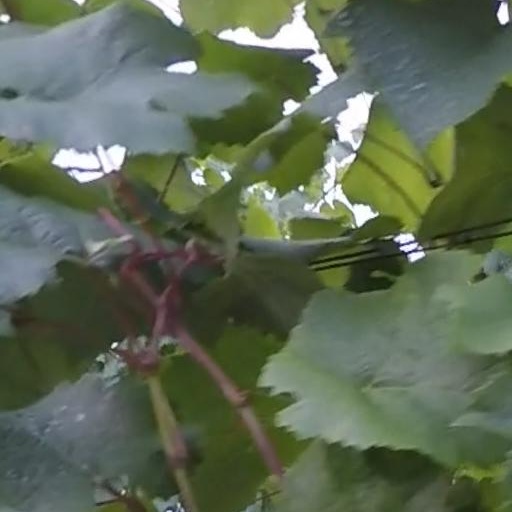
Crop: grape